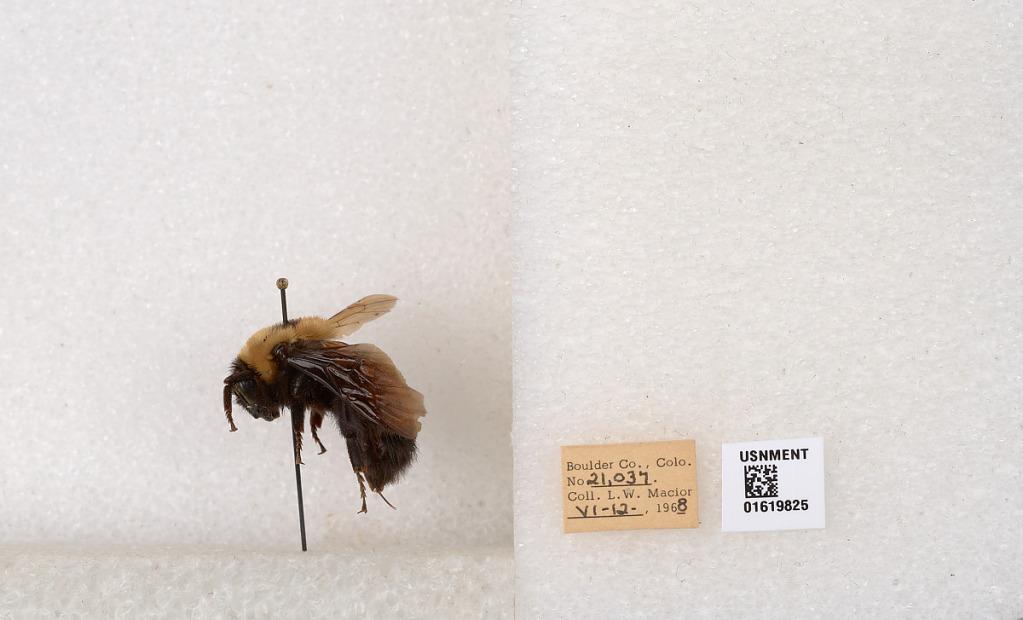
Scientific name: Bombus (Bombus) nevadensis Cresson